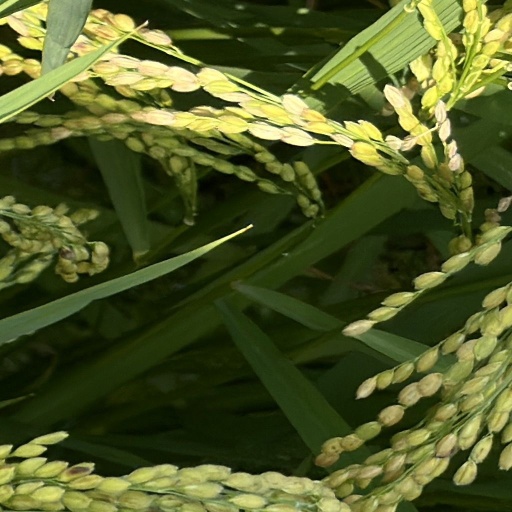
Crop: rice